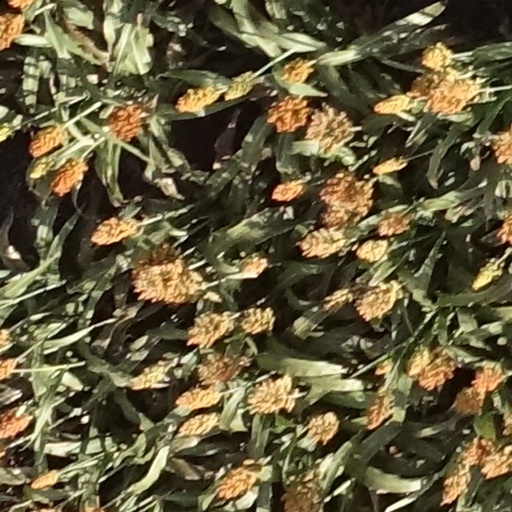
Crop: sorghum